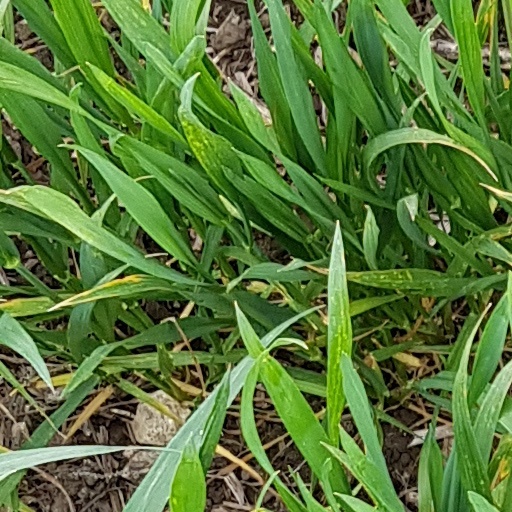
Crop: wheat